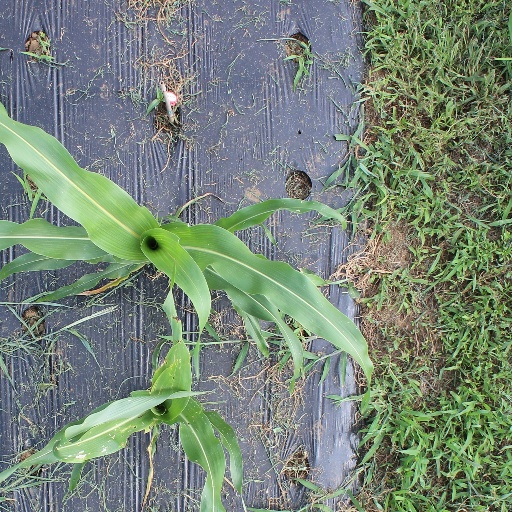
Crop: sorghum